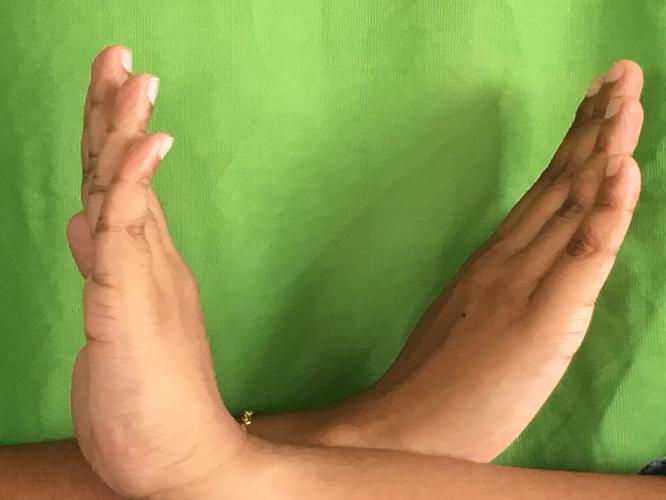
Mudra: Swastikam
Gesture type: double_hand